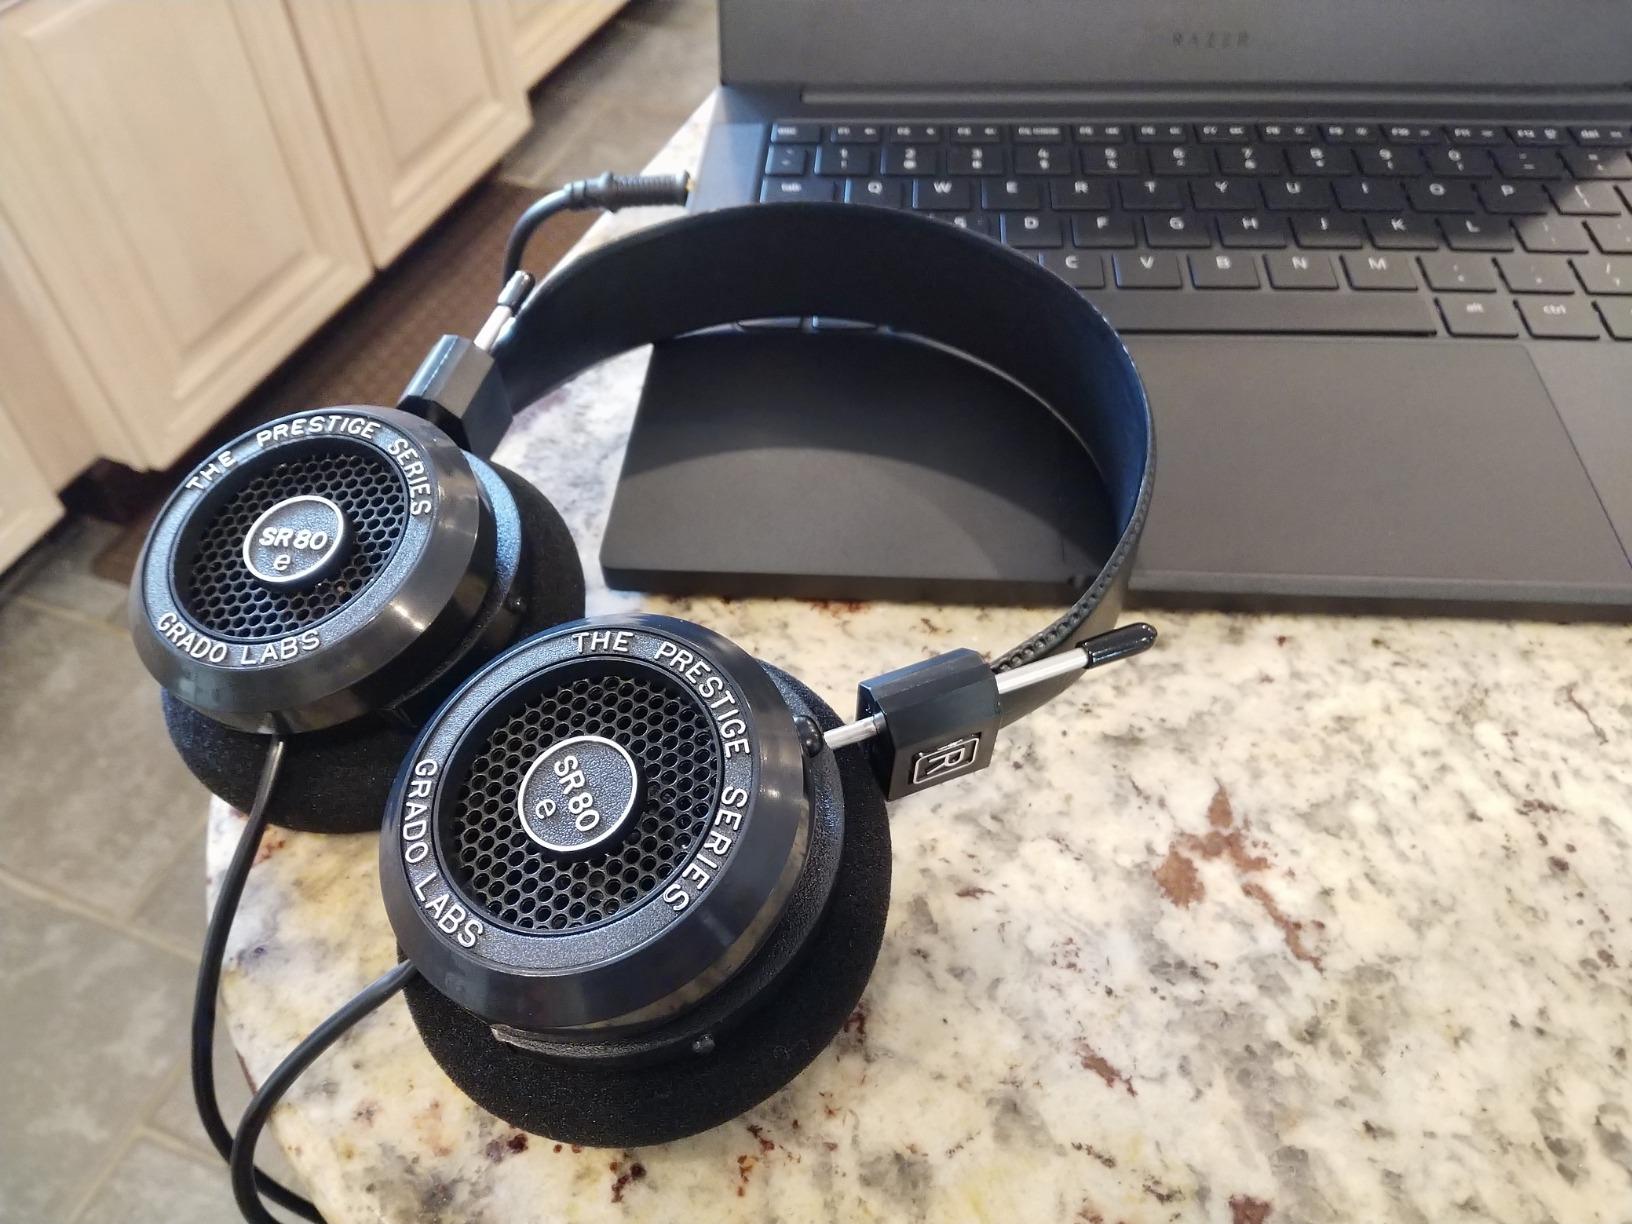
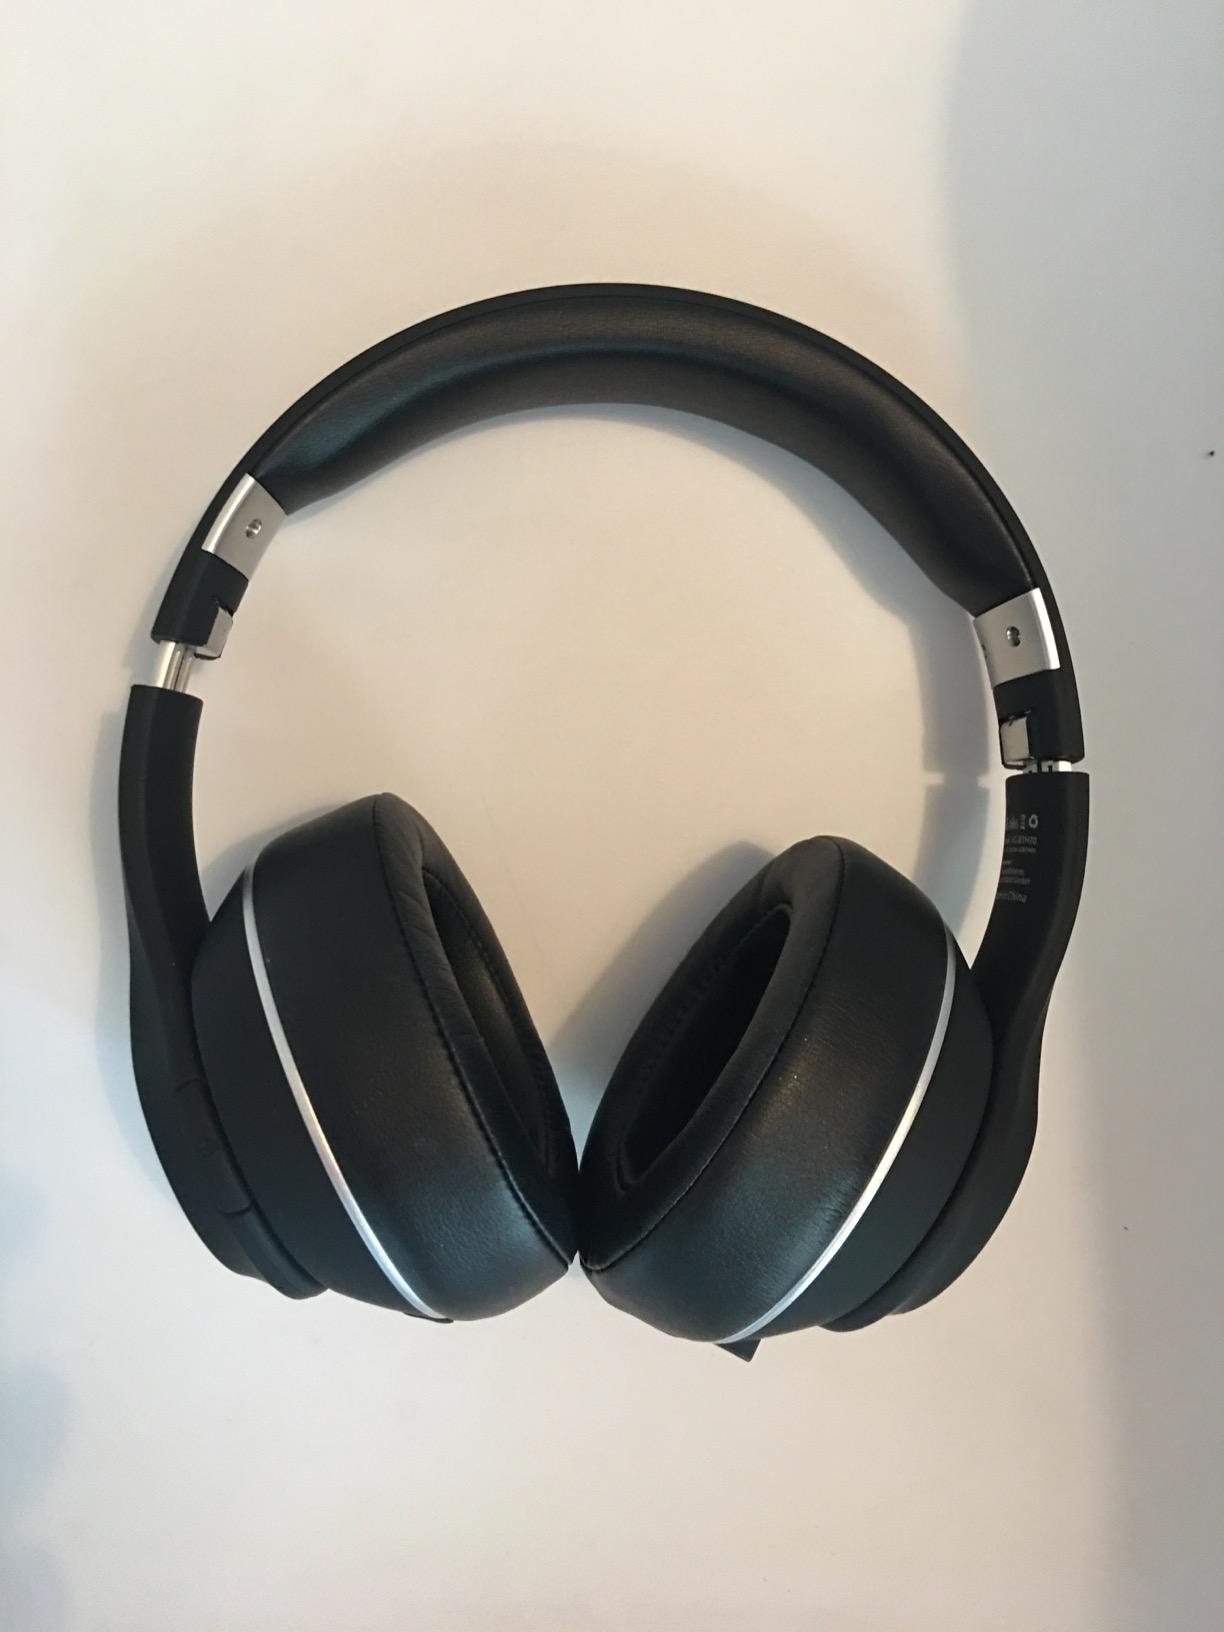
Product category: headphones
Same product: no